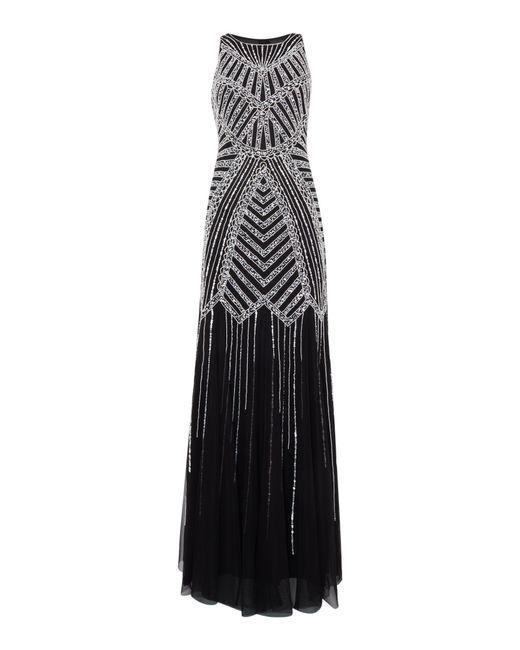
langes Kleid, ideal für Abendpartys, ärmellos, Streifendruck, Chiffonstoff, gefüttert